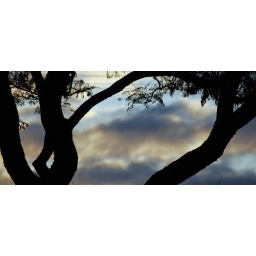
trees in the clouds